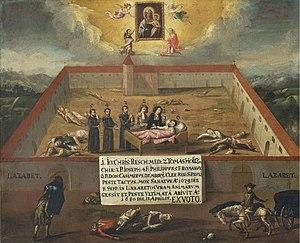
La quarantaine consiste à isoler des personnes, des animaux, ou des végétaux durant un certain temps, en cas de suspicion de maladies contagieuses, pour empêcher leur propagation. En empêchant les personnes d'avoir des contacts avec des individus sains se trouvant à l'extérieur de la zone de confinement, on rend la contagion impossible et les maladies infectieuses disparaissent d'elles-mêmes. C'est une mesure-barrière ; l'une des méthodes de prévention et de gestion des risques liés aux maladies infectieuses.